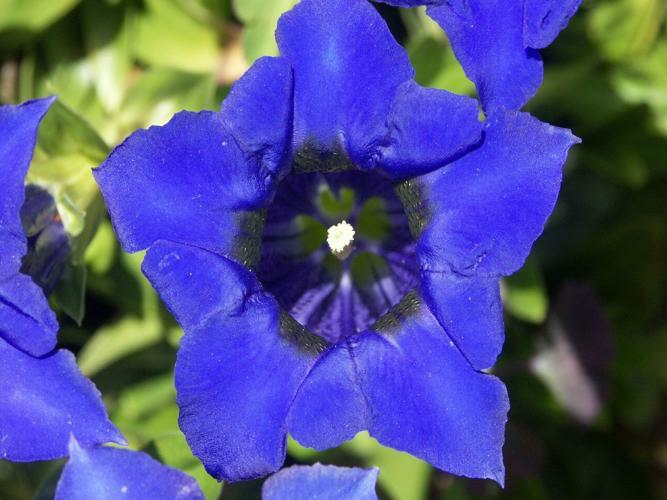
Flower: stemless gentian